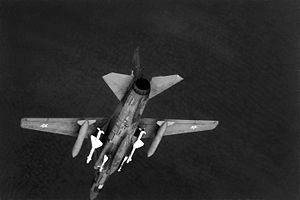
Le Vympel R-23, désigné par l'OTAN AA-7 « Apex », est un missile air-air de moyenne portée développé par l'Union soviétique pour équiper les avions de chasse. Le R-24, une version améliorée dotée d'une portée plus importante, l'a remplacé dans les unités opérationnelles.